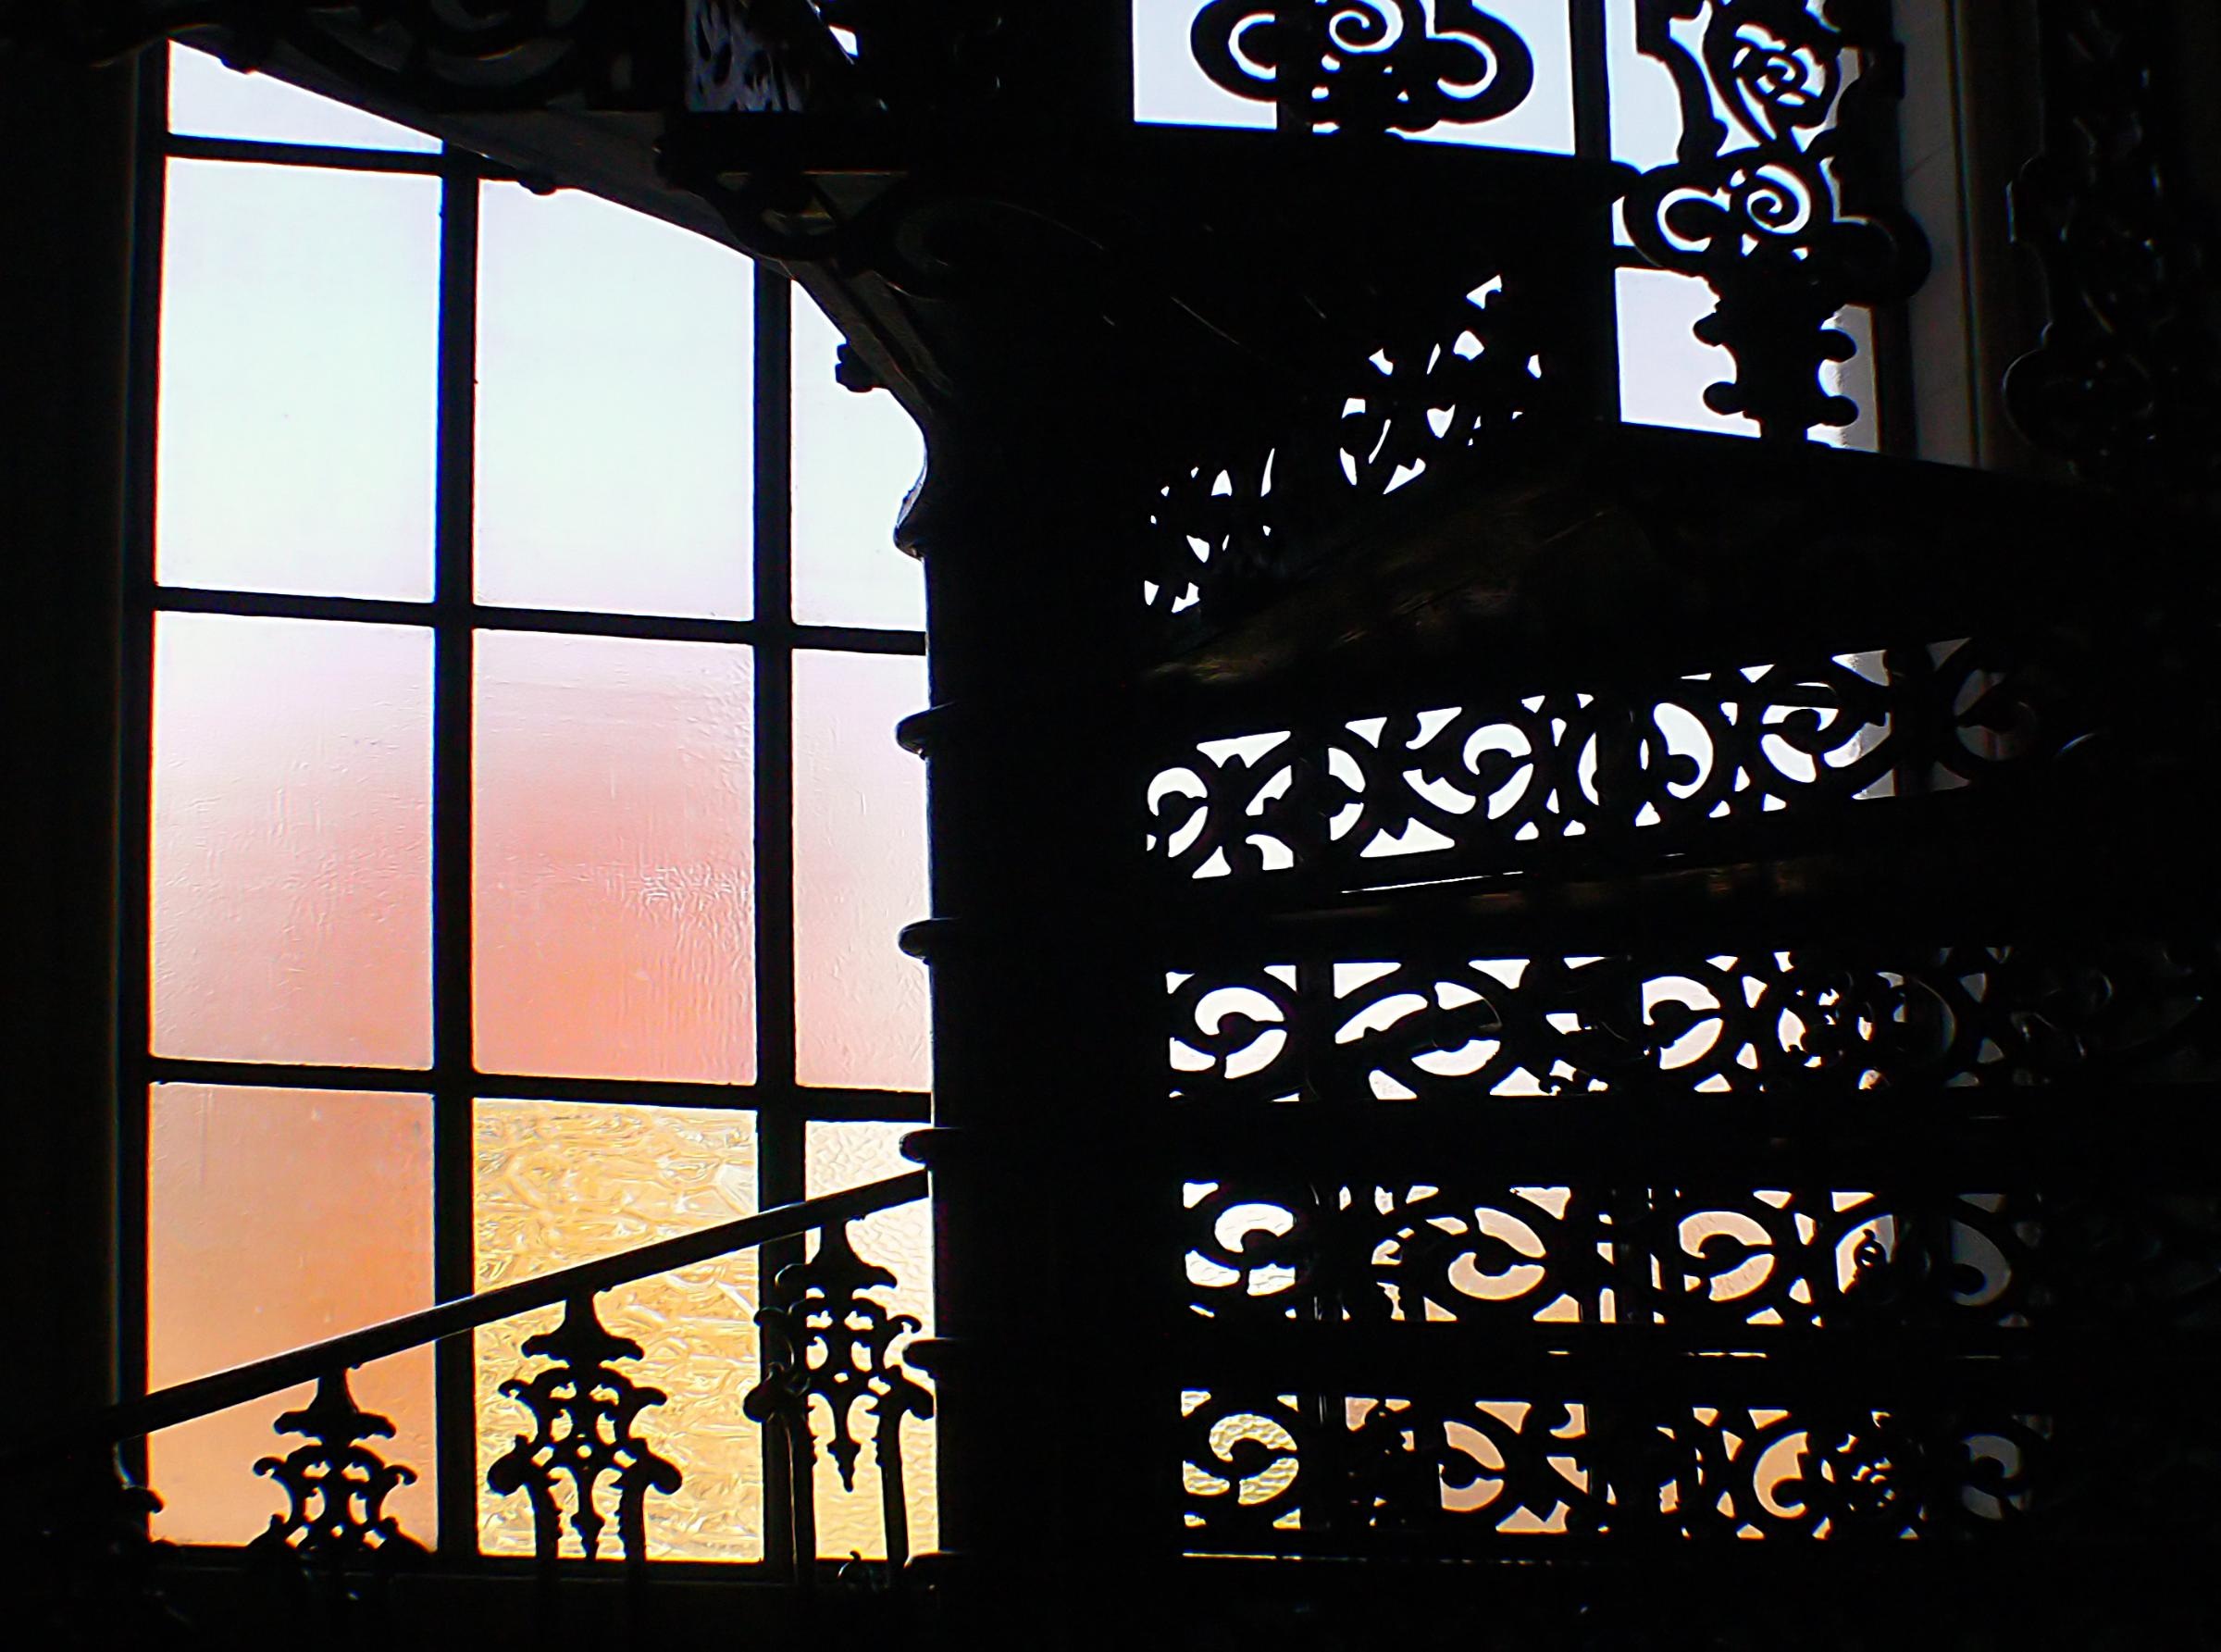
light, window, number, church, black, signage, lighting, font, poster, neoclassic, christchurch, canterbury, catholicchurch, shape